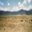
Label: plain